L'Écaille

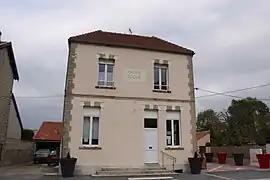
Town hall and school

L'Écaille is a commune in the Ardennes department in the Grand Est region in northern France.